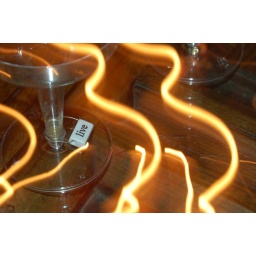
An empty glass with the streak of a candle waving by